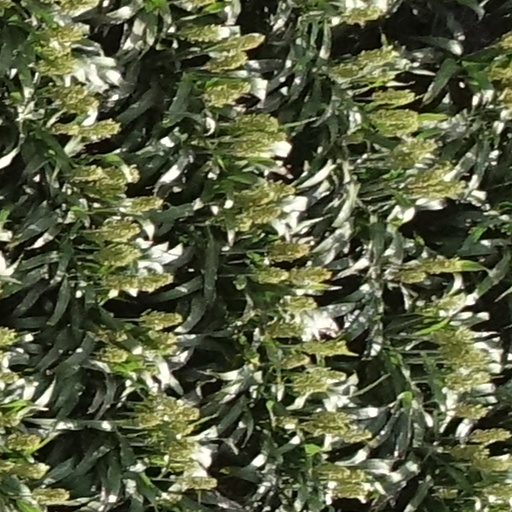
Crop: sorghum